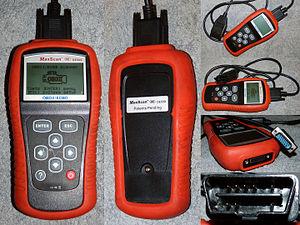
Les systèmes de diagnostic embarqué — en anglais On-Board Diagnostics, abrégé OBD) — sont un ensemble de capacités de diagnostic matériel qui est embarqué dans la plupart des véhicules à moteur thermique produits depuis les années 2000.